The Lovesick Maiden

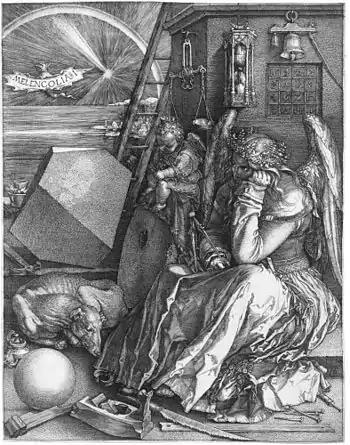
Melancholia I

Apart from the humorous genre popular at the time, "Melencolia I", an engraving by Albrecht Dürer from 1514 is thought to be a source of Inspiration for the composition and visual elements of Steen's creation of "The Lovesick Maiden." "Melencolia I" depicts the personification of one of the four humors: Melancholy. Melancholy was believed in the medieval period to be the worst of the four humors but such thinking changed into a more positive outlook when it was rebranded during Renaissance times to insinuate genius traits in an artist. Steen, however, unlike Durer, seems to be using melancholy in the traditional sense; depicting the maiden with a melancholic expression. The inspiration and similarities between Melencolia I and The Lovesick Maiden can be understood by examining the composition of the engraving; A woman whose face has been cast with a look of gloom, leaning on one arm, and the inclusion of both the cupid statue and a sleeping dog nearby.